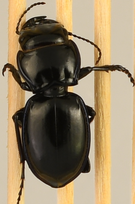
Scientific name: Pasimachus elongatus
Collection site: Central Plains Experimental Range NEON (CPER), plot CPER_006